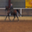
Label: horse